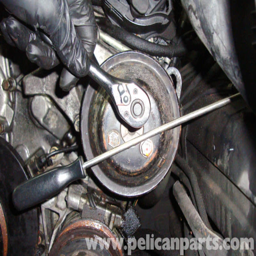
this picture illustrates the left side of the engine .